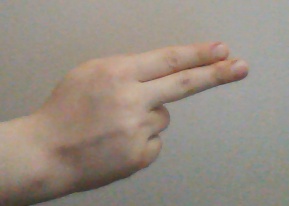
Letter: ain